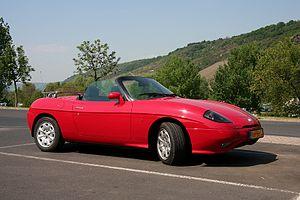
La Fiat Barchetta est une voiture spyder spécifique, présentée en 1994 et fabriquée par la Carrozzeria Maggiora dans les anciens ateliers Lancia de Chivasso, à l'est de Turin.